Georgia State Route 9

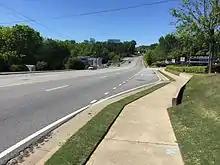
SR 9 in Roswell

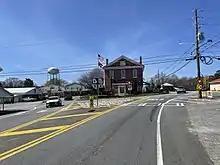
SR 9 southbound/SR 53 westbound approaching the traffic circle around the Dawson County Courthouse in Dawsonville

At its furthest southern point, SR 9 begins at the intersection of US 19 (14th Street N.W.) and US 41/SR 3 (Northside Drive) in Atlanta. It travels to the east to an intersection with West Peachtree Street N.W., and turns north here, shortly after crossing over I-75. SR 9 is signed as Peachtree Street N.W. from just south of I-85, and crosses under I-85 just north of the I-75/I-85 (Downtown Connector) interchange north of Downtown Atlanta. Just south of Piedmont Hospital, SR 9 changes names from Peachtree Street N.W. to Peachtree Road N.W.